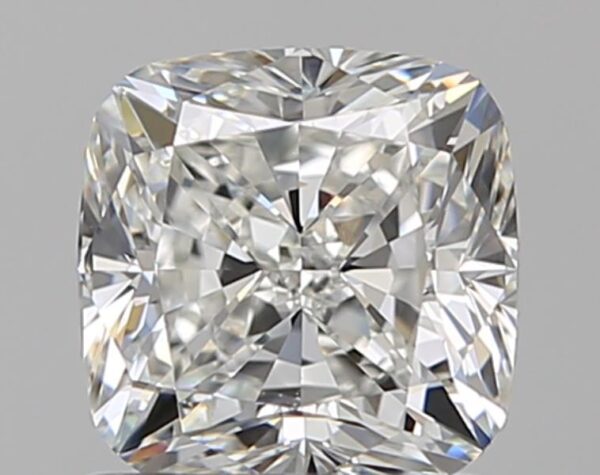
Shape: cushion
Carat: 1.21
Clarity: VS1
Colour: G
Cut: EX
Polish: EX
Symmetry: EX
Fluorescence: N
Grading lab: GIA
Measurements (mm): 5.91 x 5.9 x 4.1